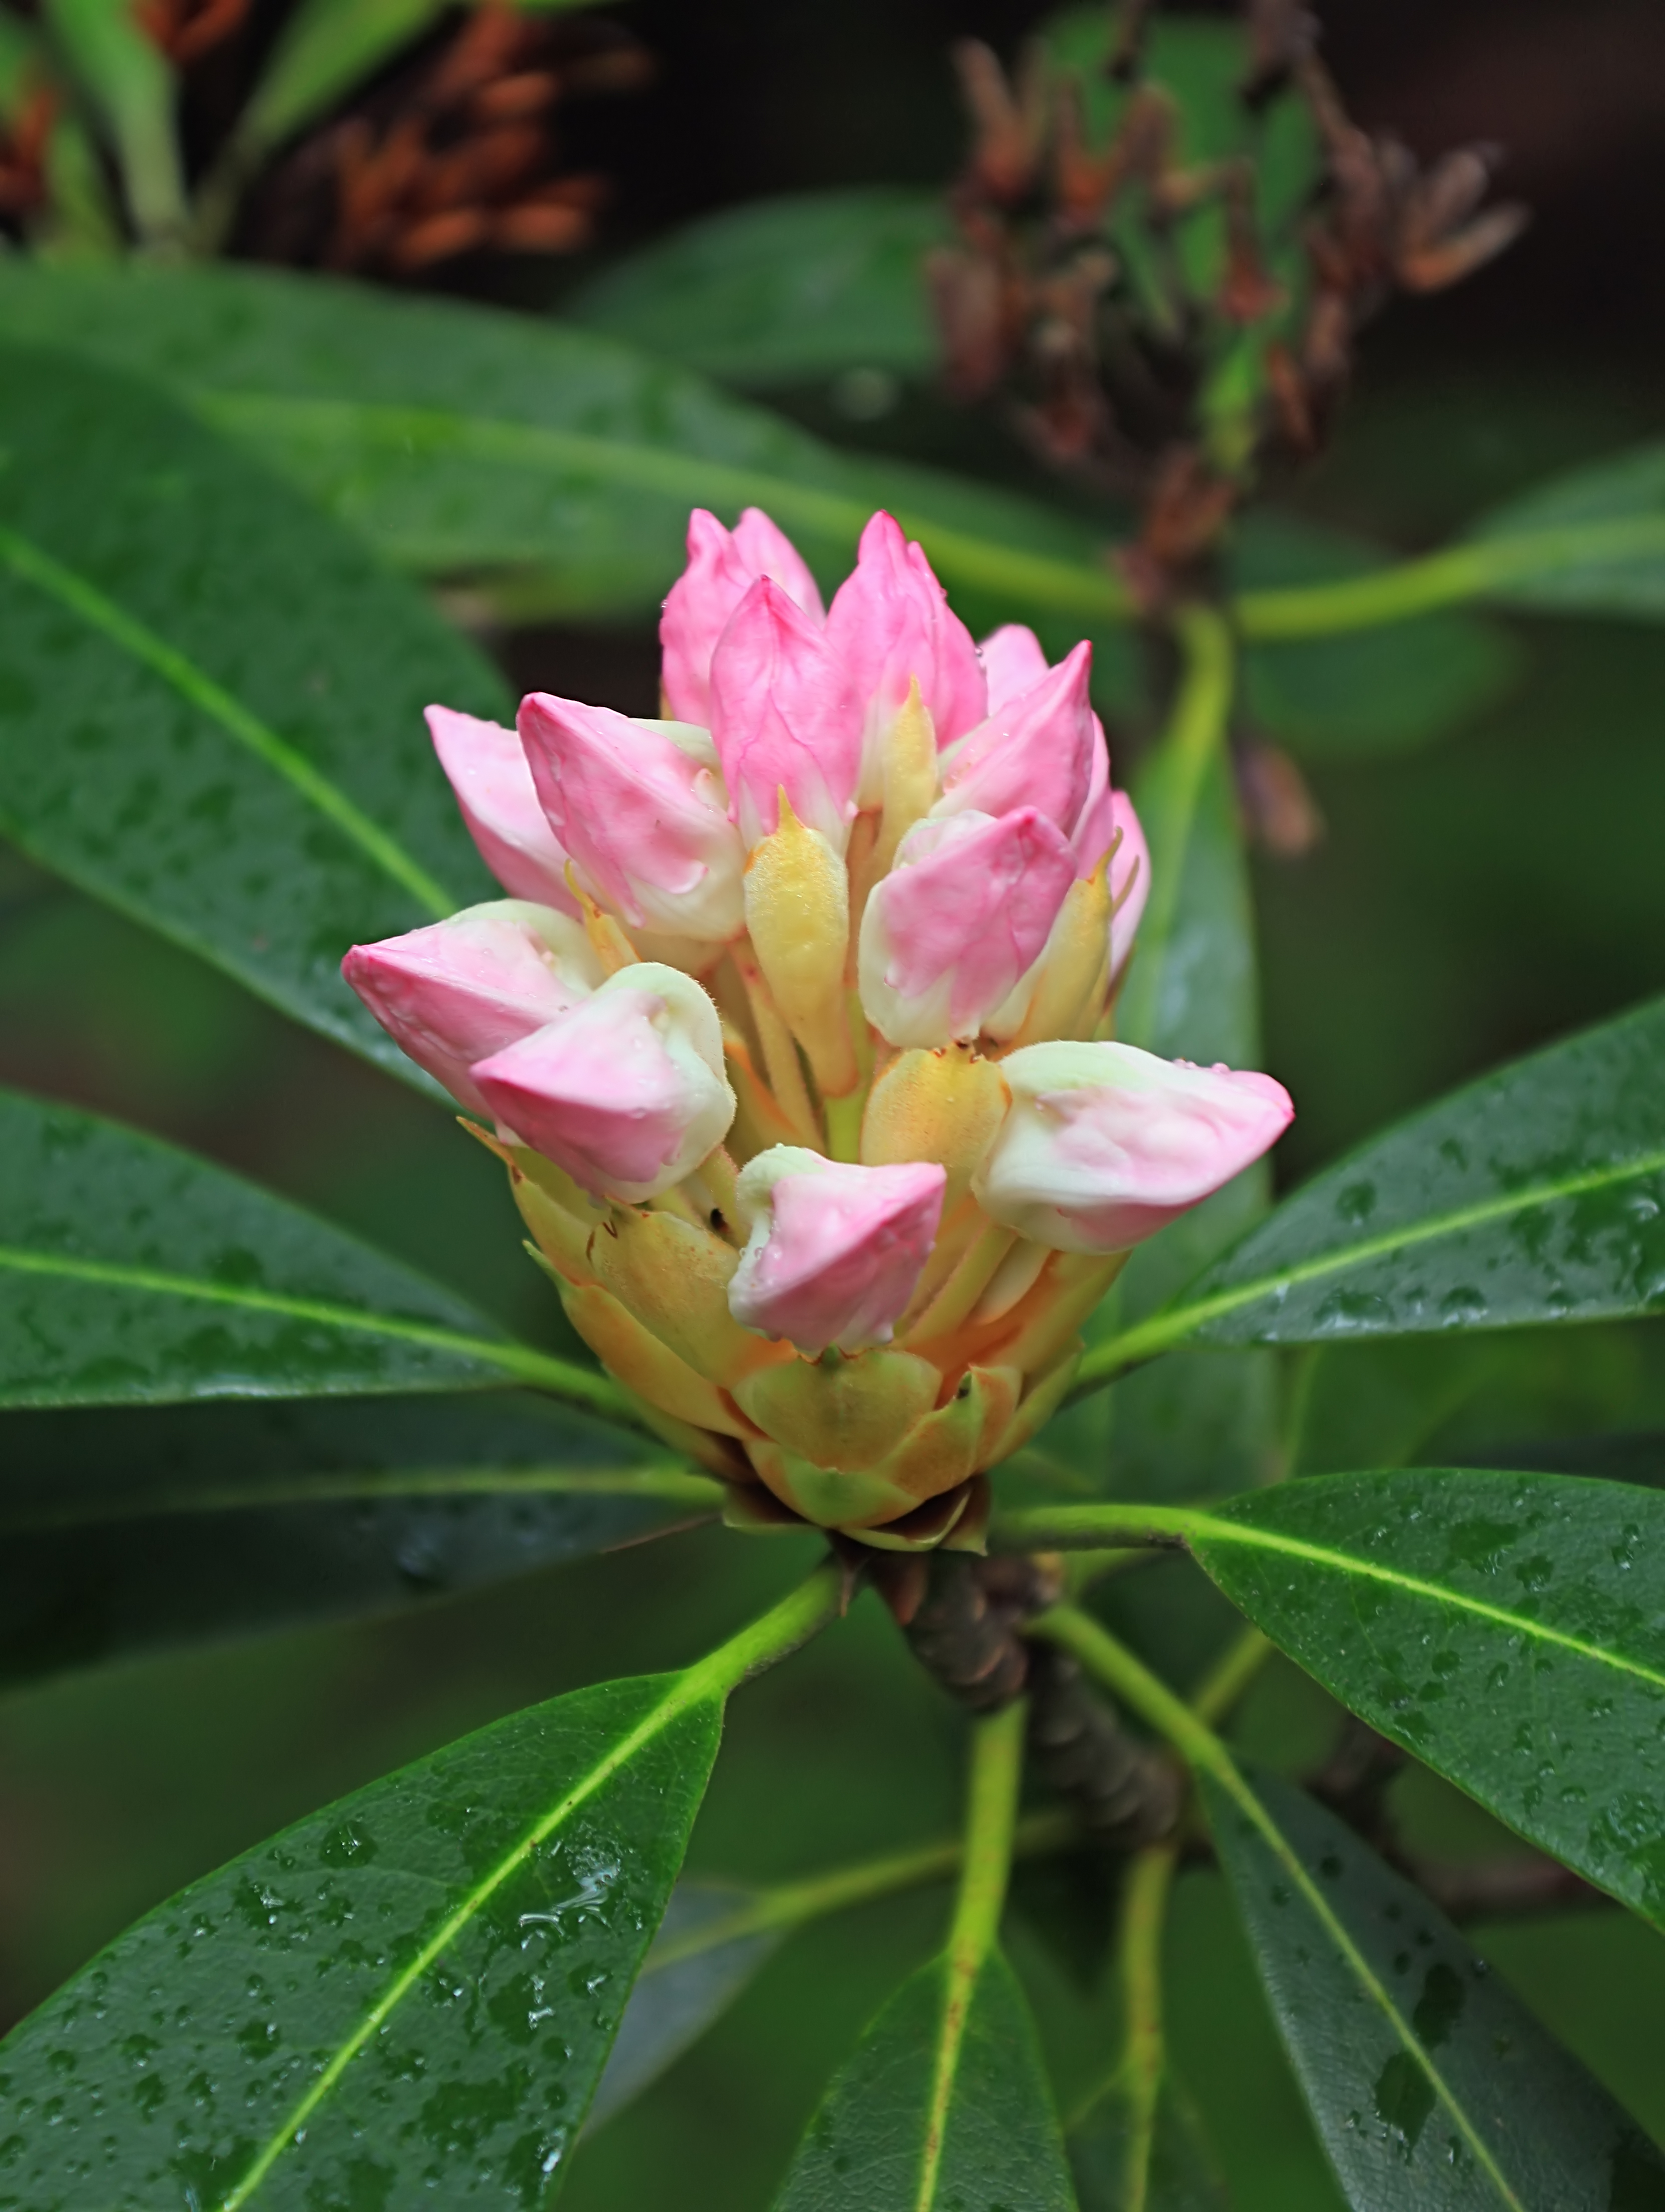
nature, blossom, plant, hiking, leaf, flower, summer, botany, flora, wildflower, flowers, leaves, creativecommons, shrub, shrubs, clintoncounty, pennsylvaniawilds, pennsylvania, sproulstateforest, centrecounty, chuckkeipertrail, yostrunloop, yostruntrailloop, rhododendron, bloomdraft, rhododendronmaximum, macro photography, flowering plant, woody plant, land plant